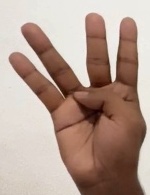
ASL sign: 4